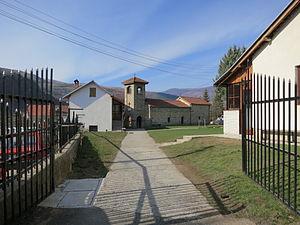
Štrpce est une ville et une commune/municipalité du Kosovo. Elle fait partie du district de Ferizaj/Uroševac ou du district de Kosovo. En 1991, la commune comptait 12 712 habitants, dont une majorité de Serbes. Selon le recensement kosovar de 2011, la ville intra muros compte 1 265 habitants et la commune/municipalité 6 949, dont une majorité d'Albanais.
L'éparchie de Ras-Prizren est une éparchie, c'est-à-dire une circonscription de l'Église orthodoxe serbe. Elle s'étend à l'extrême sud-ouest de la Serbie centrale, au Kosovo et en Métochie et son siège se trouve à Prizren. En 2006, elle est administrée par l'évêque Teodosije.
L'église Saint-Nicolas de Štrpce est une église orthodoxe serbe située à Štrpce/Shtërpcë, au Kosovo. Construite en 1576 et 1577, elle dépend de l'éparchie de Ras-Prizren et est inscrite sur la liste des monuments culturels d'importance exceptionnelle de la République de Serbie.